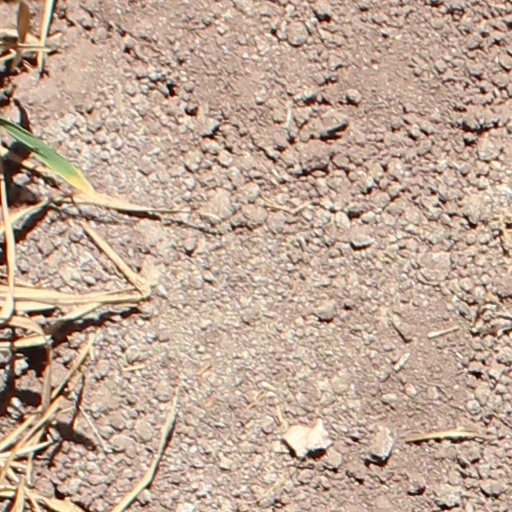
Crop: wheat